2025 Liga 4 final

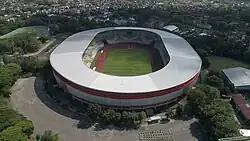
The final match was held at Manahan Stadium

The 2025 Liga 4 final was the final match of the 2024–25 Liga 4, the inaugural season of the fourth-tier competition in Indonesia under the current league structure organised by PSSI. It was held at the Manahan Stadium in Surakarta, Central Java on 27 May 2025.